Low Tatras

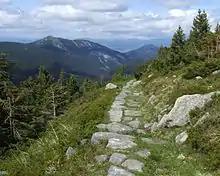
Blue trail of Chopok

The Low Tatras or Low Tatra is a mountain range of the Inner Western Carpathians in central Slovakia.